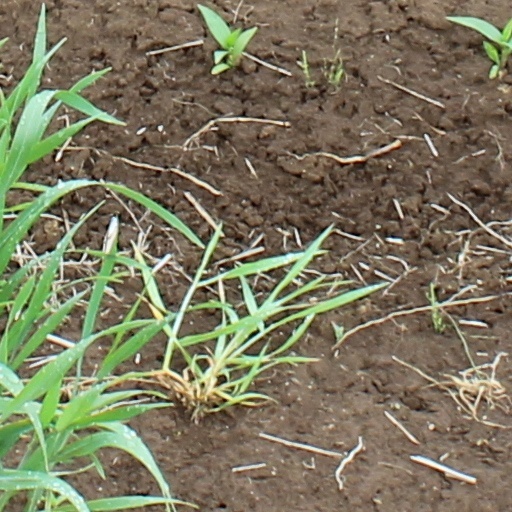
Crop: wheat